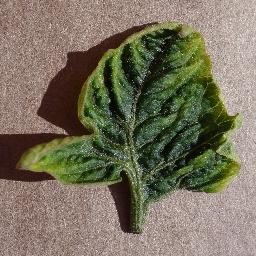
Label: Tomato___Tomato_Yellow_Leaf_Curl_Virus